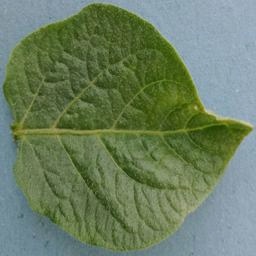
Etiqueta: Sana